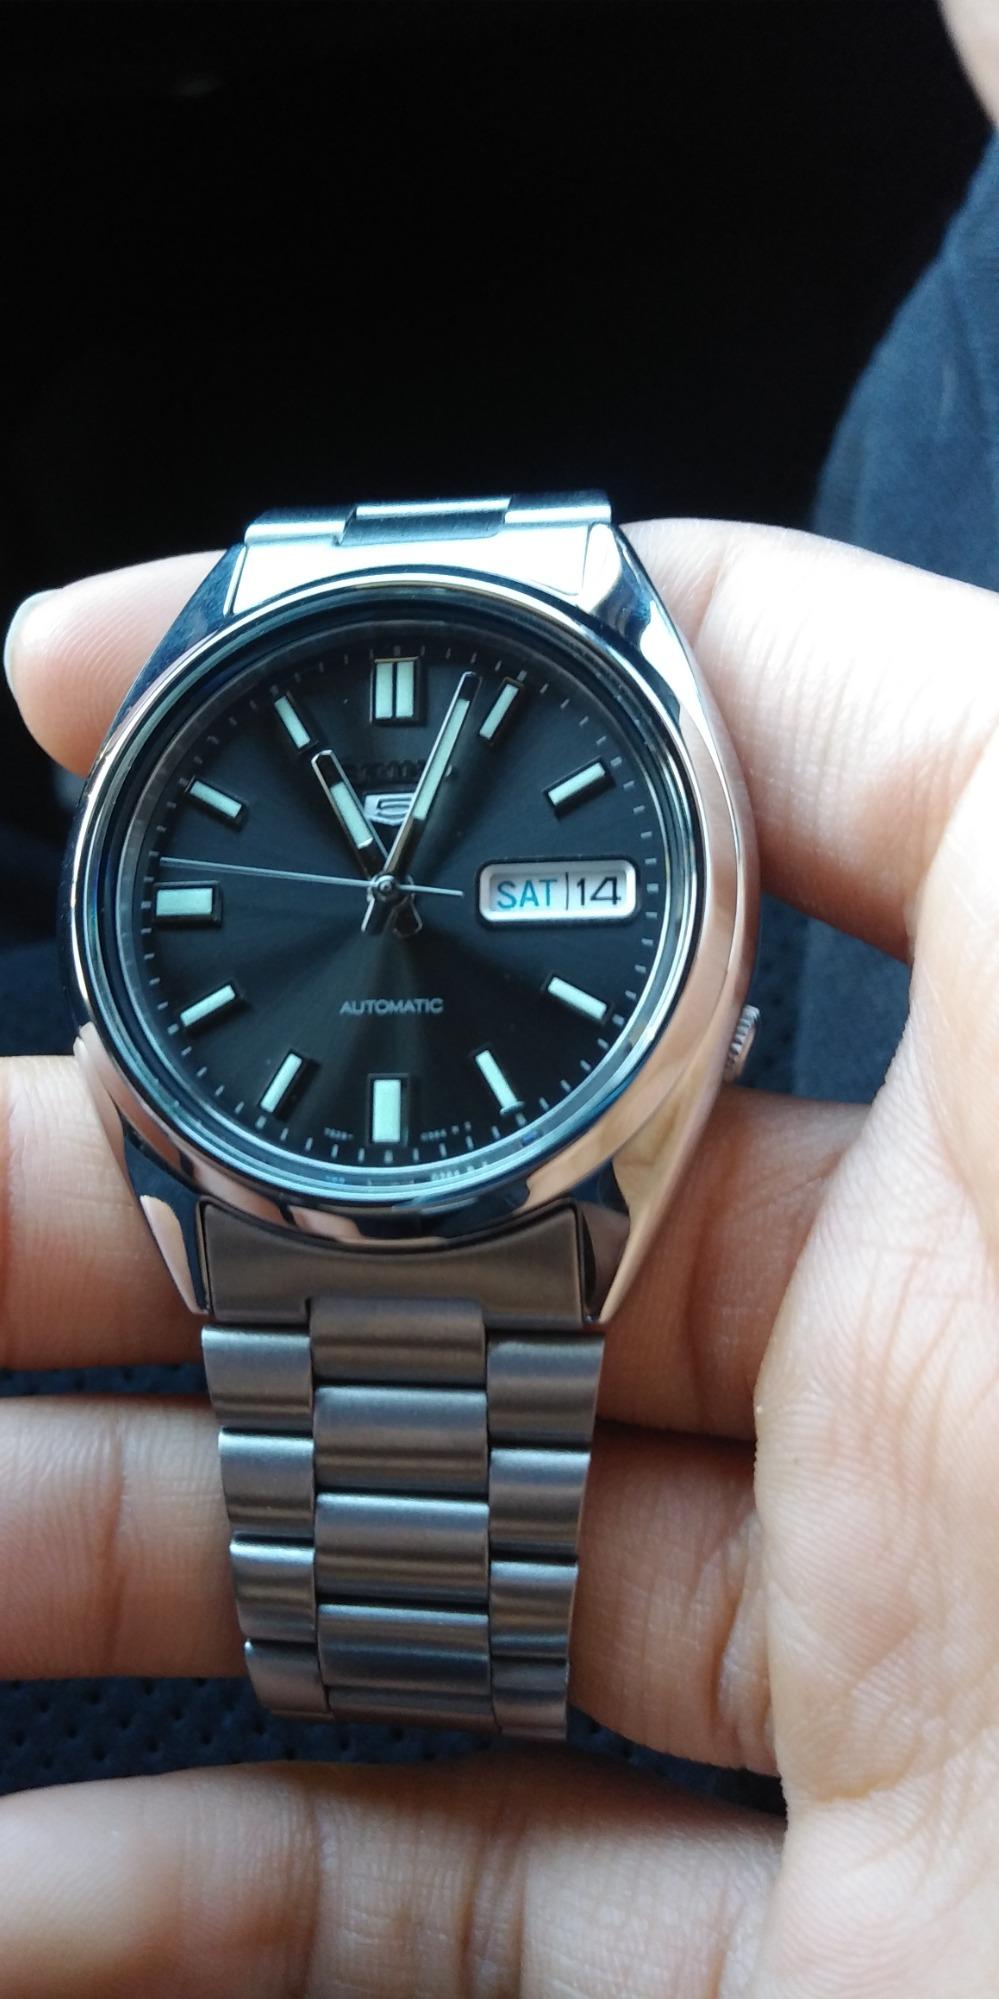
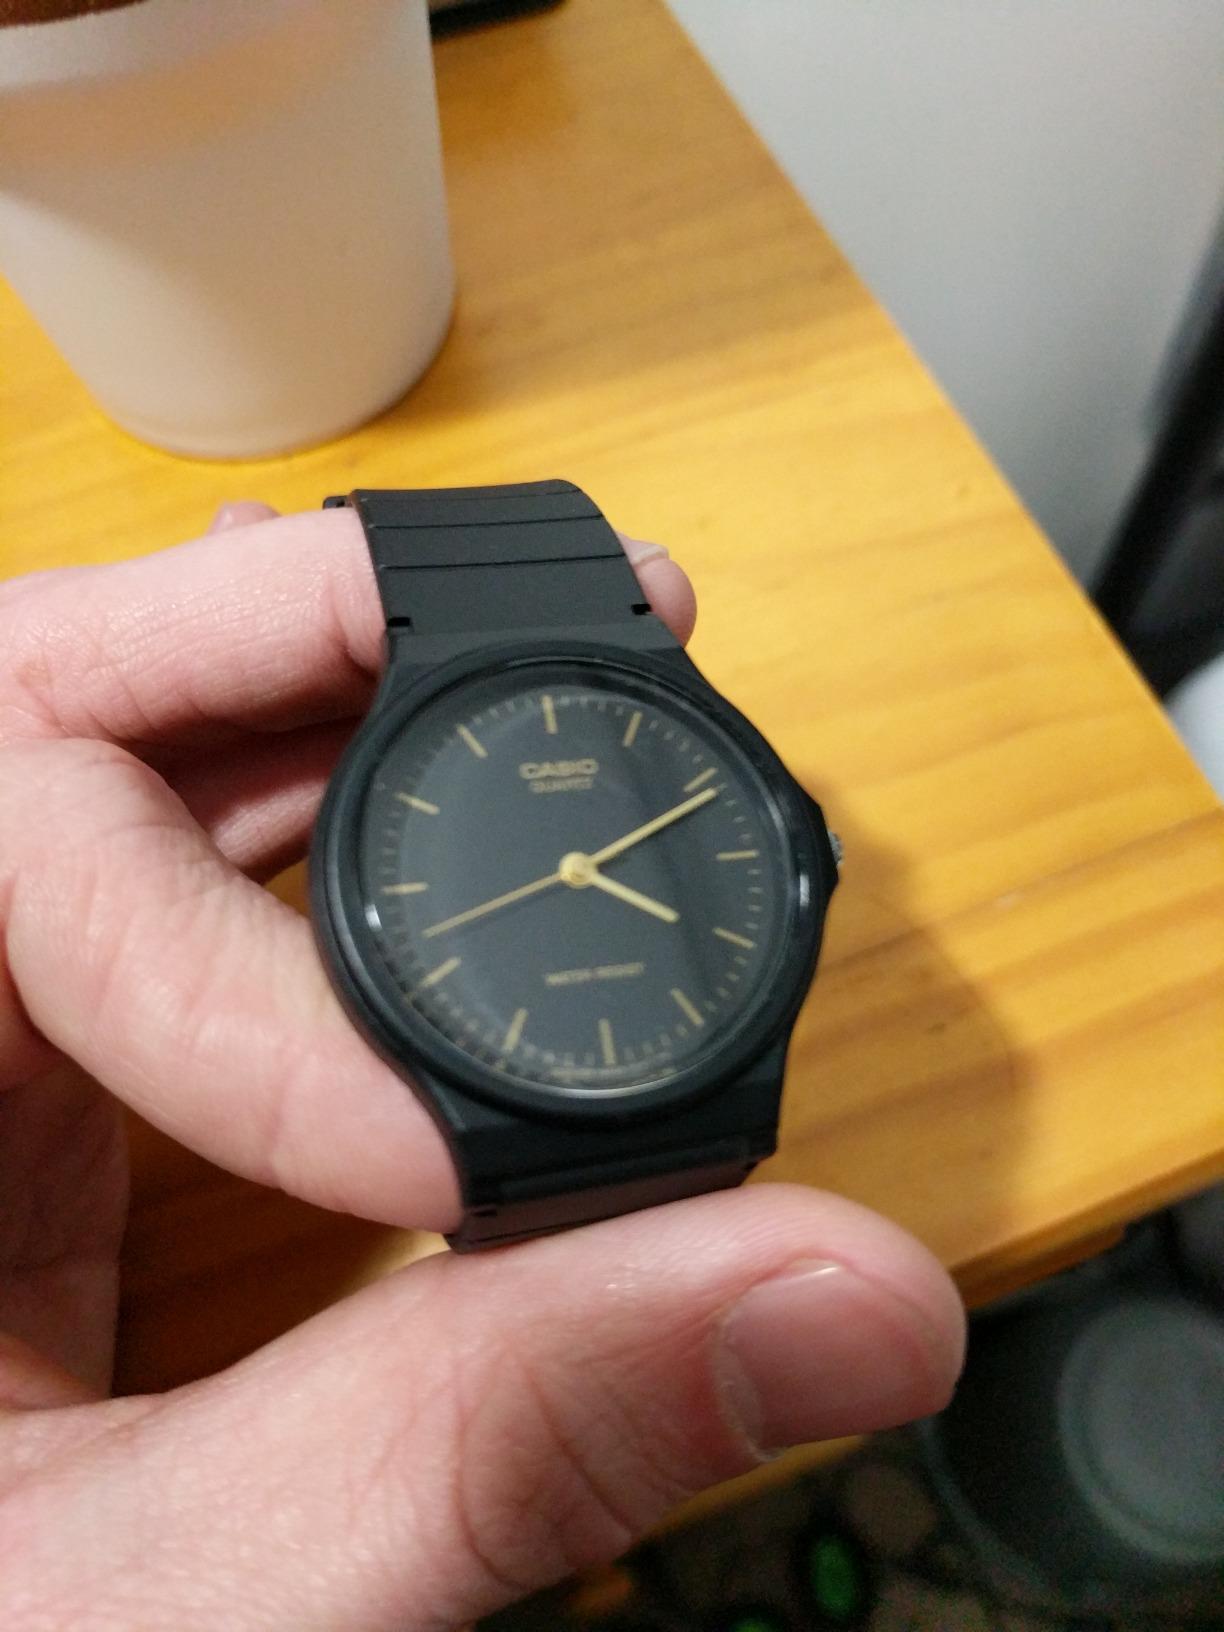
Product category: accessories_watch
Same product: no